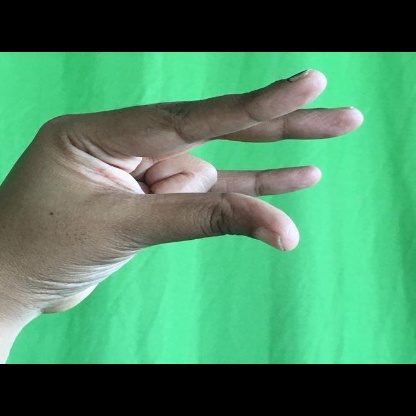
Mudra: Kangulam